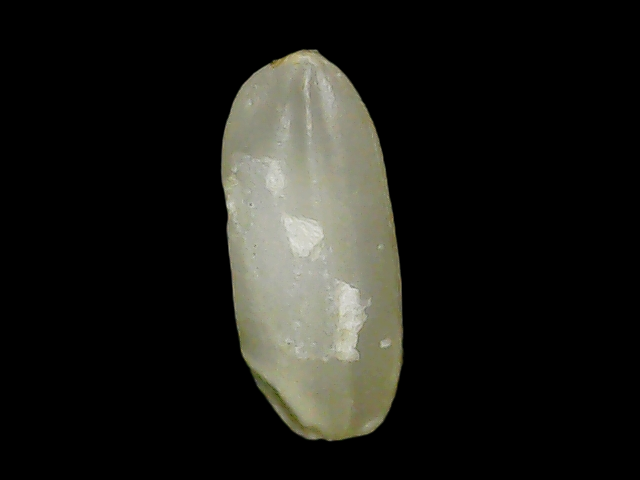
Rice variety: Binadhan24